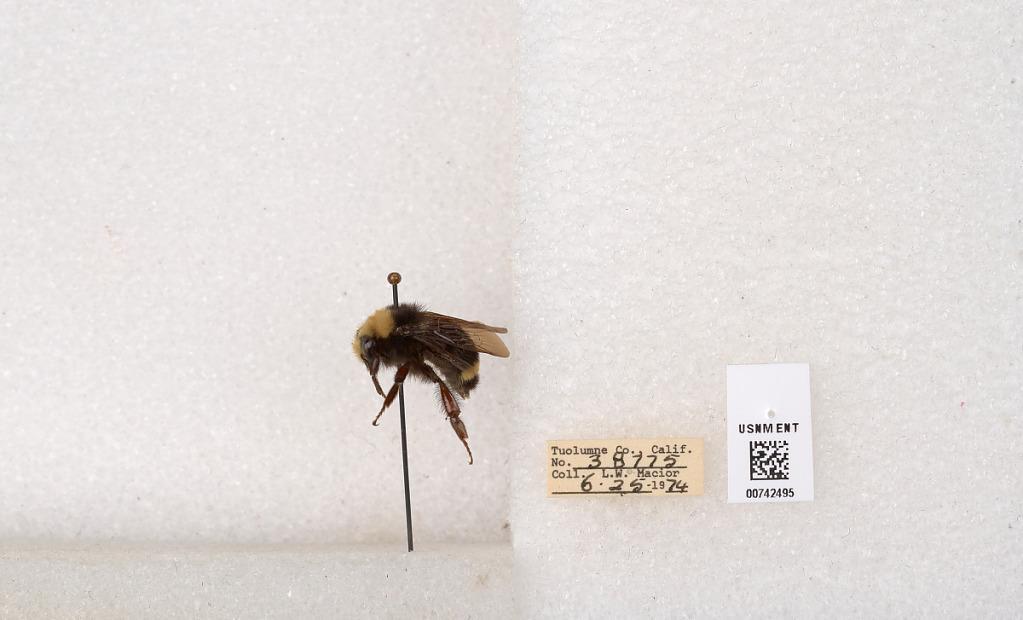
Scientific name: Bombus (Pyrobombus) vosnesenskii Radoszkowski
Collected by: L. Macior
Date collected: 1974-6-25
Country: United States
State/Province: California
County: Tuolumne
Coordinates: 38.0276, -119.955